Durham, England

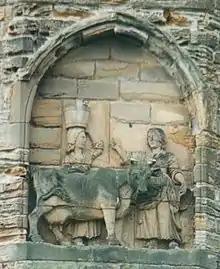

Local legend states that the city was founded in A.D. 995 by divine intervention. The 12th-century chronicler Symeon of Durham recounts that after wandering in the north, Saint Cuthbert's bier miraculously came to a halt at the hill of Warden Law and, despite the effort of the congregation, would not move. Aldhun, Bishop of Chester-le-Street and leader of the order, decreed a holy fast of three days, accompanied by prayers to the saint. During the fast, Saint Cuthbert appeared to a certain monk named Eadmer, with instructions that the coffin should be taken to Dun Holm. After Eadmer's revelation, Aldhun found that he was able to move the bier, but did not know where Dun Holm was.